Elyria, Ohio

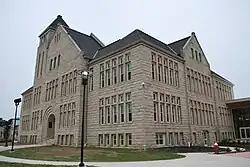
Elyria High School

Elyria's schools including Elyria High School. The Elyria City School District consisted at one time two high schools, five junior high schools, nine elementary schools, and one kindergarten school. Elyria is also home to Elyria Catholic High School. In 2010, Elyria High School was torn down for plans to build a new one. The building was fully completed during the 2012–2013 school year. Elyria is also home to the Open Door Christian School.